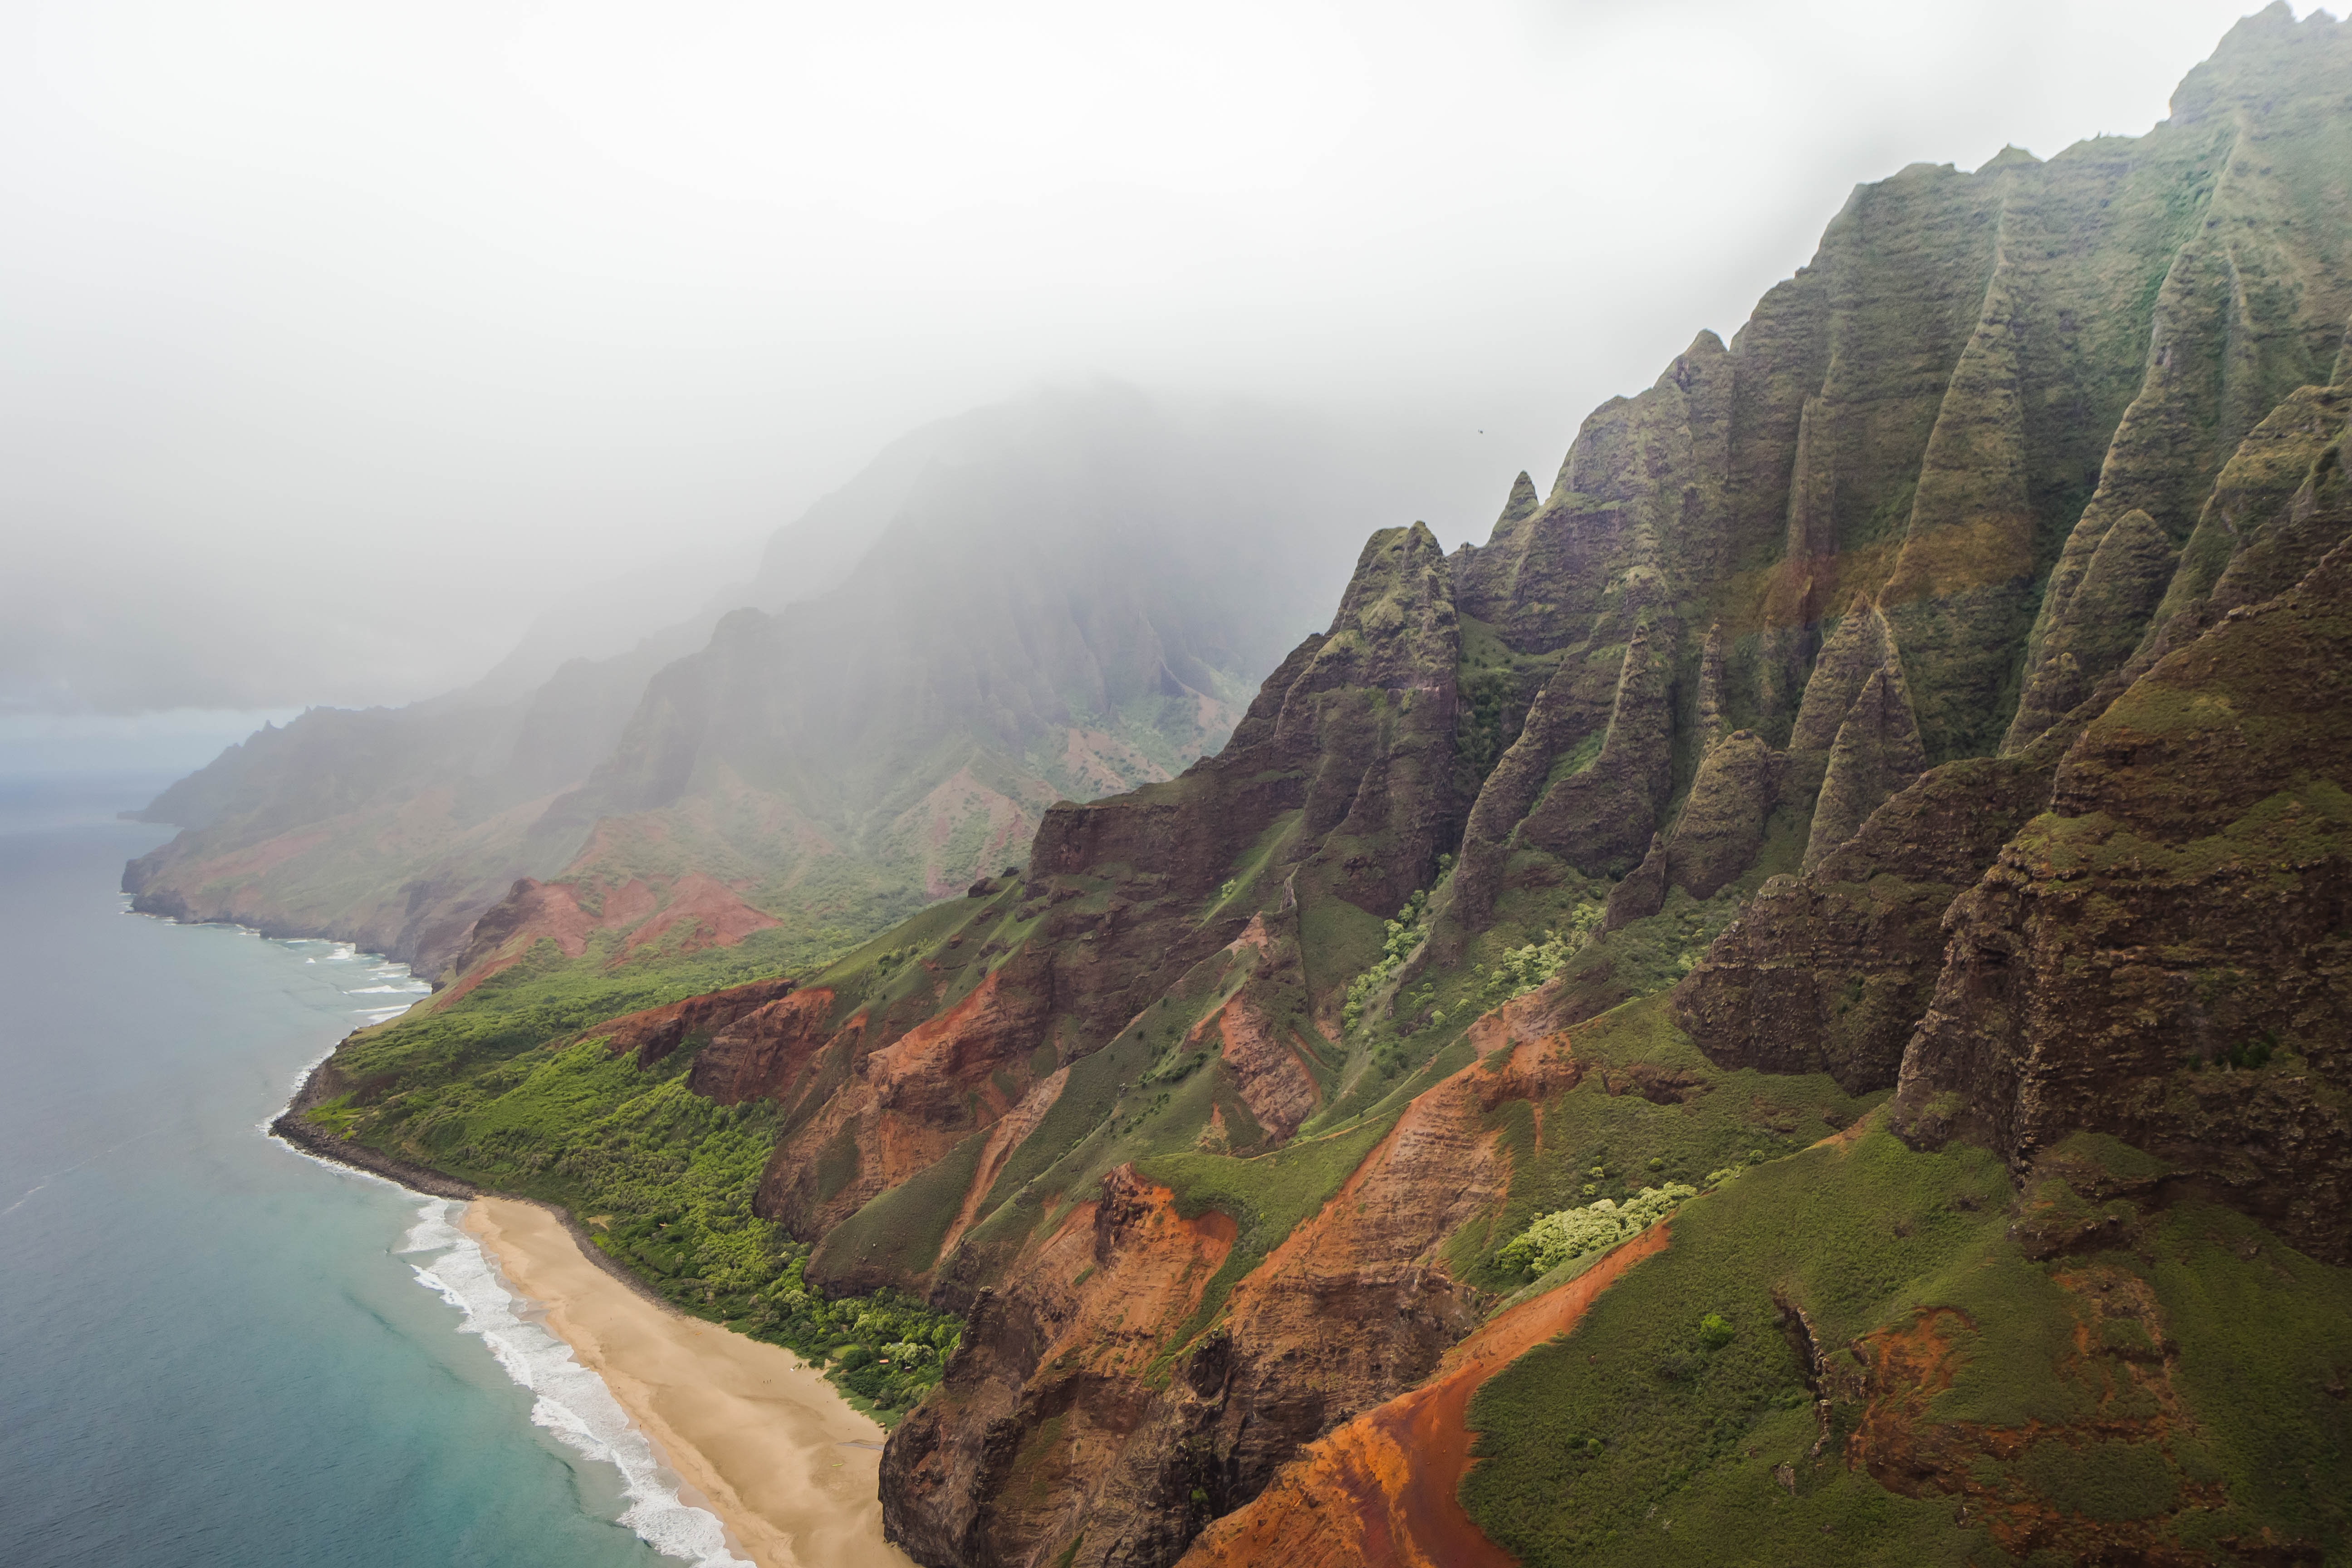
landscape, coast, mountain, hill, valley, mountain range, cliff, fjord, terrain, ridge, plateau, landform, aerial photography, geographical feature, atmospheric phenomenon, mountainous landforms